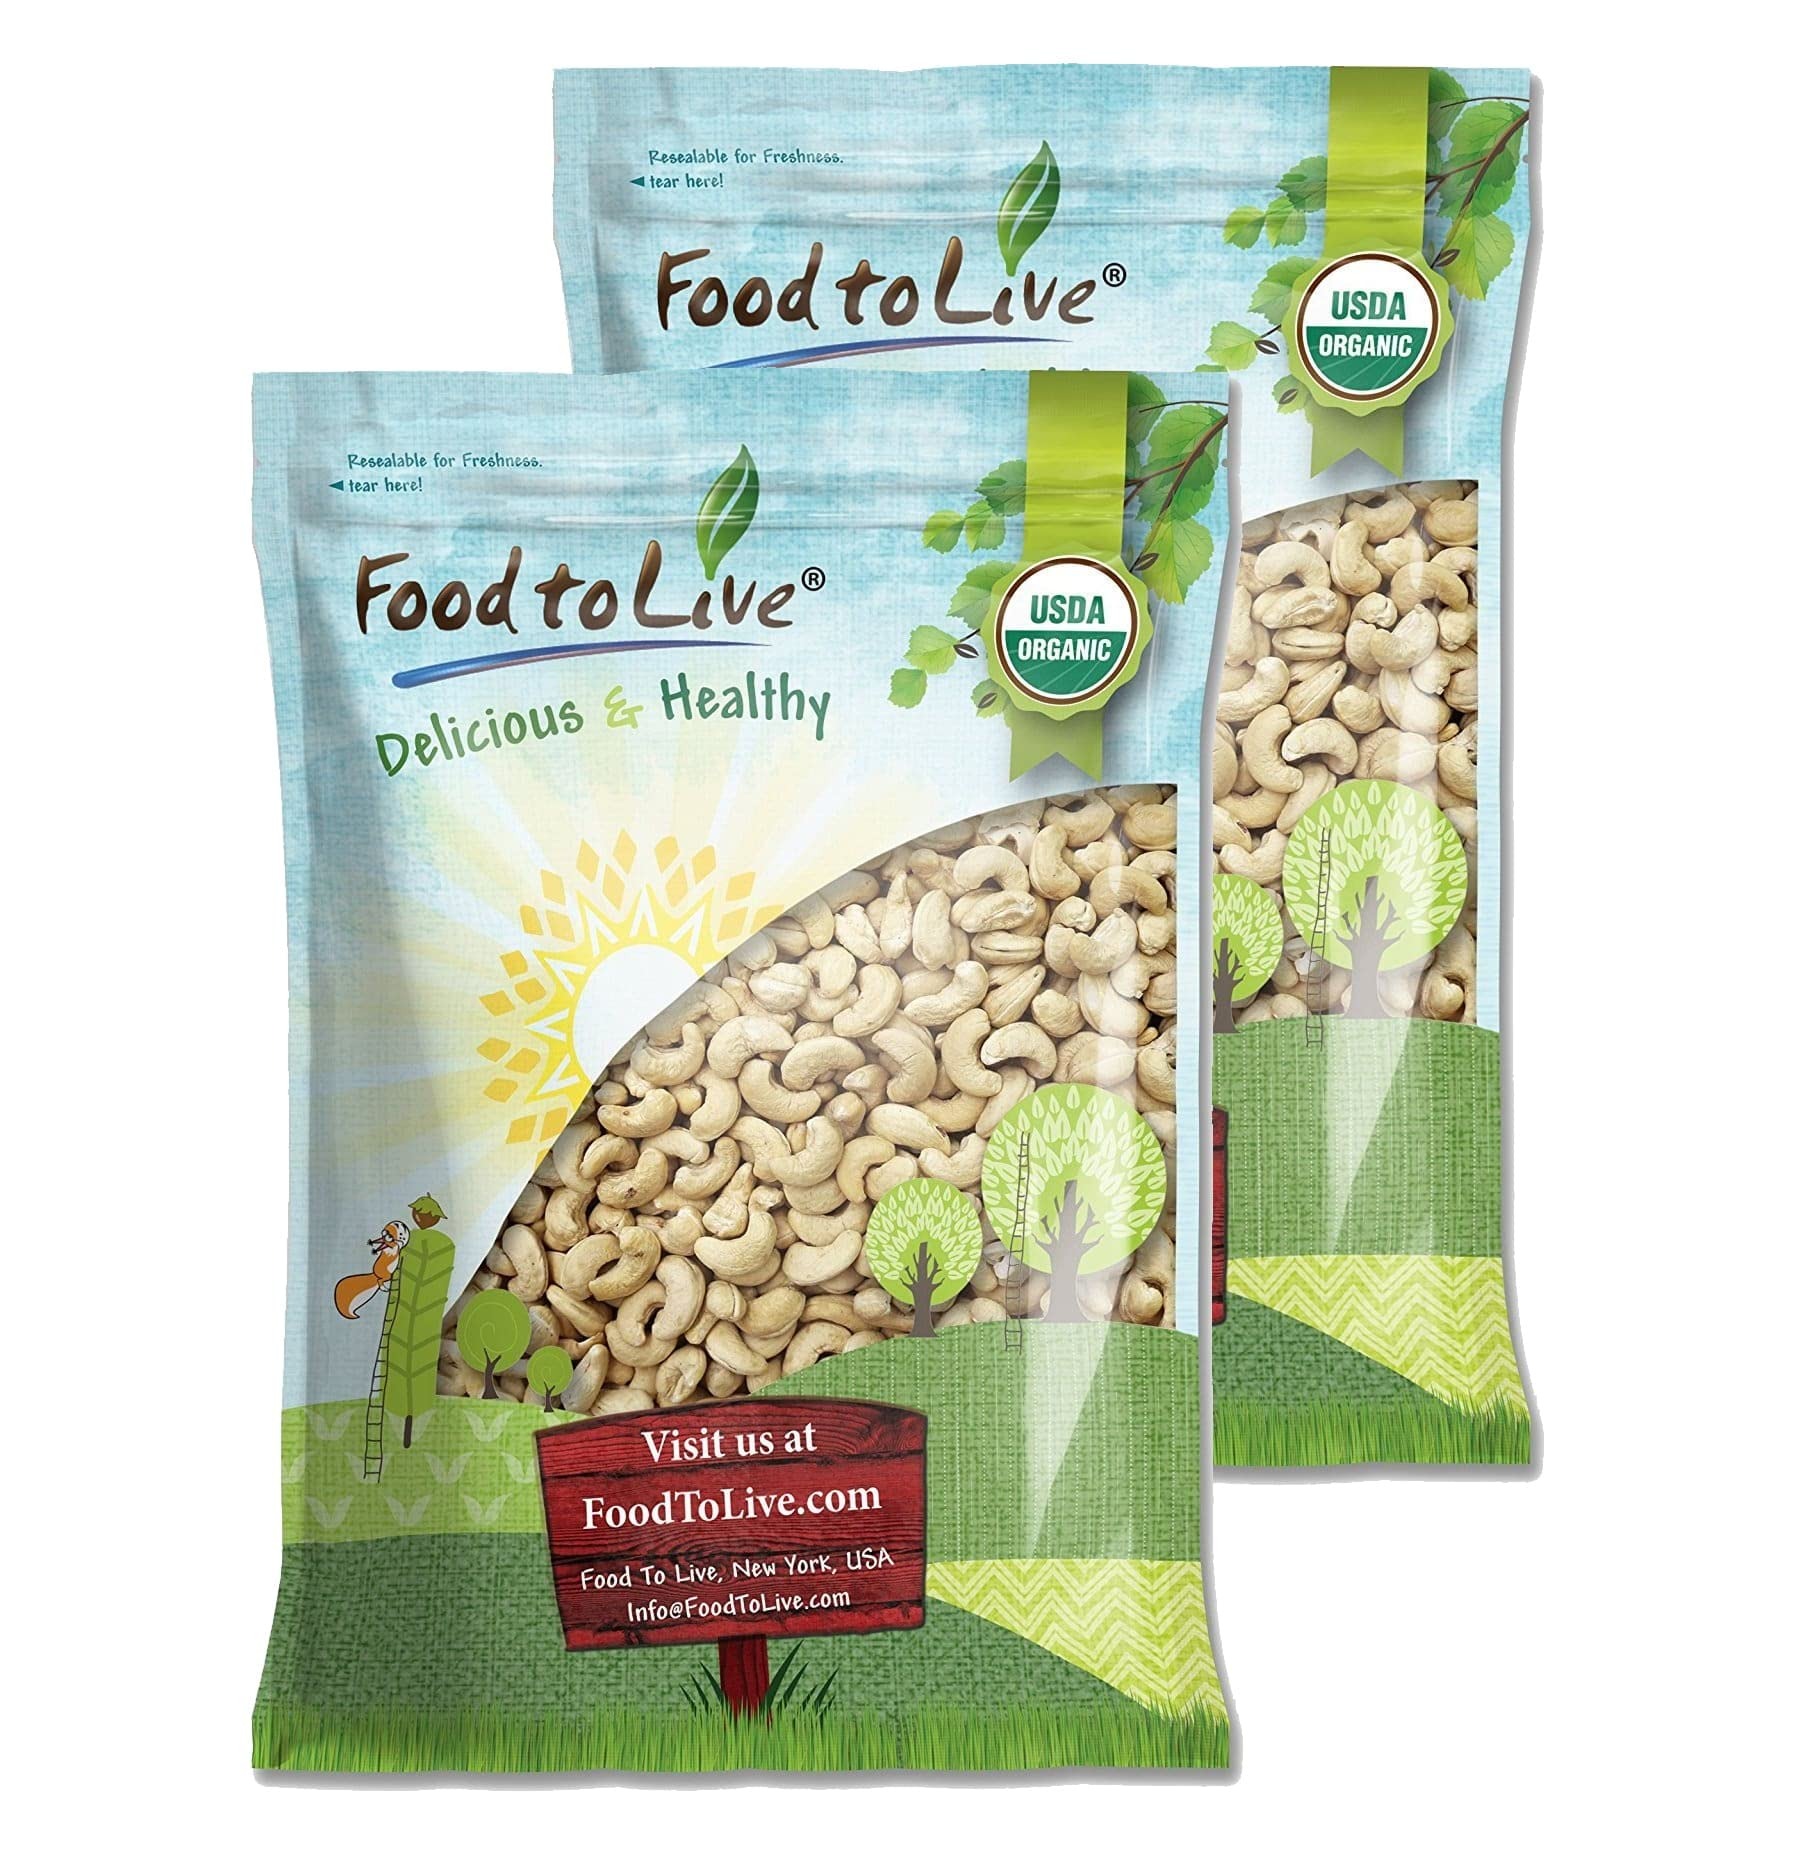
Item Name: Food to Live Organic Raw Cashews, 16 Pounds Non-GMO, Whole, Large, Premium Fancy Nuts, Unsalted, Unroasted, Kosher, Vegan, Bulk, Low Sodium. Source of Protein, Copper, Zinc, Selenium, Thiamin
Bullet Point 1: ✔️ Non-GMO, raw, shelled, Certified Organic cashews of the highest quality. Vegan-friendly!
Bullet Point 2: ✔️ The rich, buttery taste you will definitely fall in love with. Can be eaten raw or roasted.
Bullet Point 3: ✔️ Perfect for making delicious cashew milk or adding to a variety of dishes.
Bullet Point 4: ✔️ If stored correctly, Food to Live Certified Organic Whole Cashews will remain fresh for months.
Bullet Point 5: ✔️ Our unsalted cashews can be roasted and flavored with spices to suit your taste.
Product Description: Delicious Certified Organic Cashew nuts from Food to Live make a great snack as they provide you with a boost of energy. Packed with antioxidants, they help strengthen your body and fight against the effects of aging as the vitamin E and minerals they contain enhance your natural beauty. Nutritional Value Cashews are extremely nutritious nuts. They provide you with a mix of essential minerals and vitamins. They are exceptionally rich in B vitamins, copper, iron, and phosphorus. Directions Food to Live resealable bag will help you keep the nuts fresh if you close it securely and store them in a cool, dark place. You can store them in the fridge for up to 9 months. . Due to their rich sweet flavor, cashews are often added to sauces, desserts, and confections. They also go well when sprinkled over salads made from either vegetables or fruits. This product is processed in a facility that also processes wheat. WARNING: Contains Tree Nuts!
Value: 256.0
Unit: Ounce

Price: 148.74